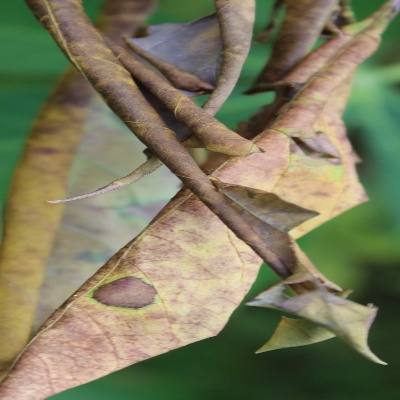
Crop: Cassava
Condition: bacterial blight